Methyl salicylate

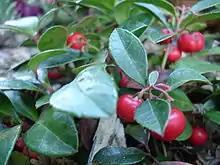
Wintergreen plants ("Gaultheria procumbens")

Many plants produce methyl salicylate in small quantities. Methyl salicylate levels are often upregulated in response to biotic stress, especially infection by pathogens, where it plays a role in the induction of resistance. Methyl salicylate is believed to function by being metabolized to the plant hormone salicylic acid. Since methyl salicylate is volatile, these signals can spread through the air to distal parts of the same plant or even to neighboring plants, whereupon they can function as a mechanism of plant-to-plant communication, "warning" neighbors of danger. Methyl salicylate is also released in some plants when they are damaged by herbivorous insects, where they may function as a cue aiding in the recruitment of predators, notably hoverflies, lacewings, and lady beetles.